Productivity-improving technologies

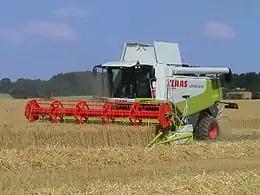
Harvesting oats in a Claas Lexion 570 combine with enclosed, air-conditioned cab with rotary thresher and laser-guided hydraulic steering

The seed drill is a mechanical device for spacing and planting seed at the appropriate depth. It originated in ancient China before the 1st century BC. Saving seed was extremely important at a time when yields were measured in terms of seeds harvested per seed planted, which was typically between 3 and 5. The seed drill also saved planting labor. Most importantly, the seed drill meant crops were grown in rows, which reduced competition of plants and increase yields. It was reinvented in 16th century Europe based on verbal descriptions and crude drawings brought back from China. Jethro Tull patented a version in 1700; however, it was expensive and unreliable. Reliable seed drills appeared in the mid 19th century.